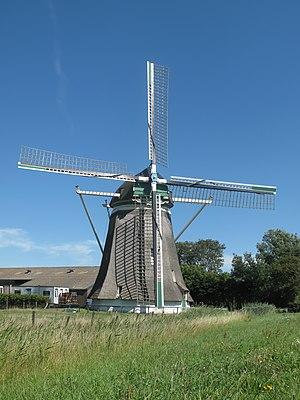
Moriaanshoofd est un hameau appartenant à la commune néerlandaise de Schouwen-Duiveland, situé dans la province de la Zélande. Le hameau dépend du village de Kerkwerve.